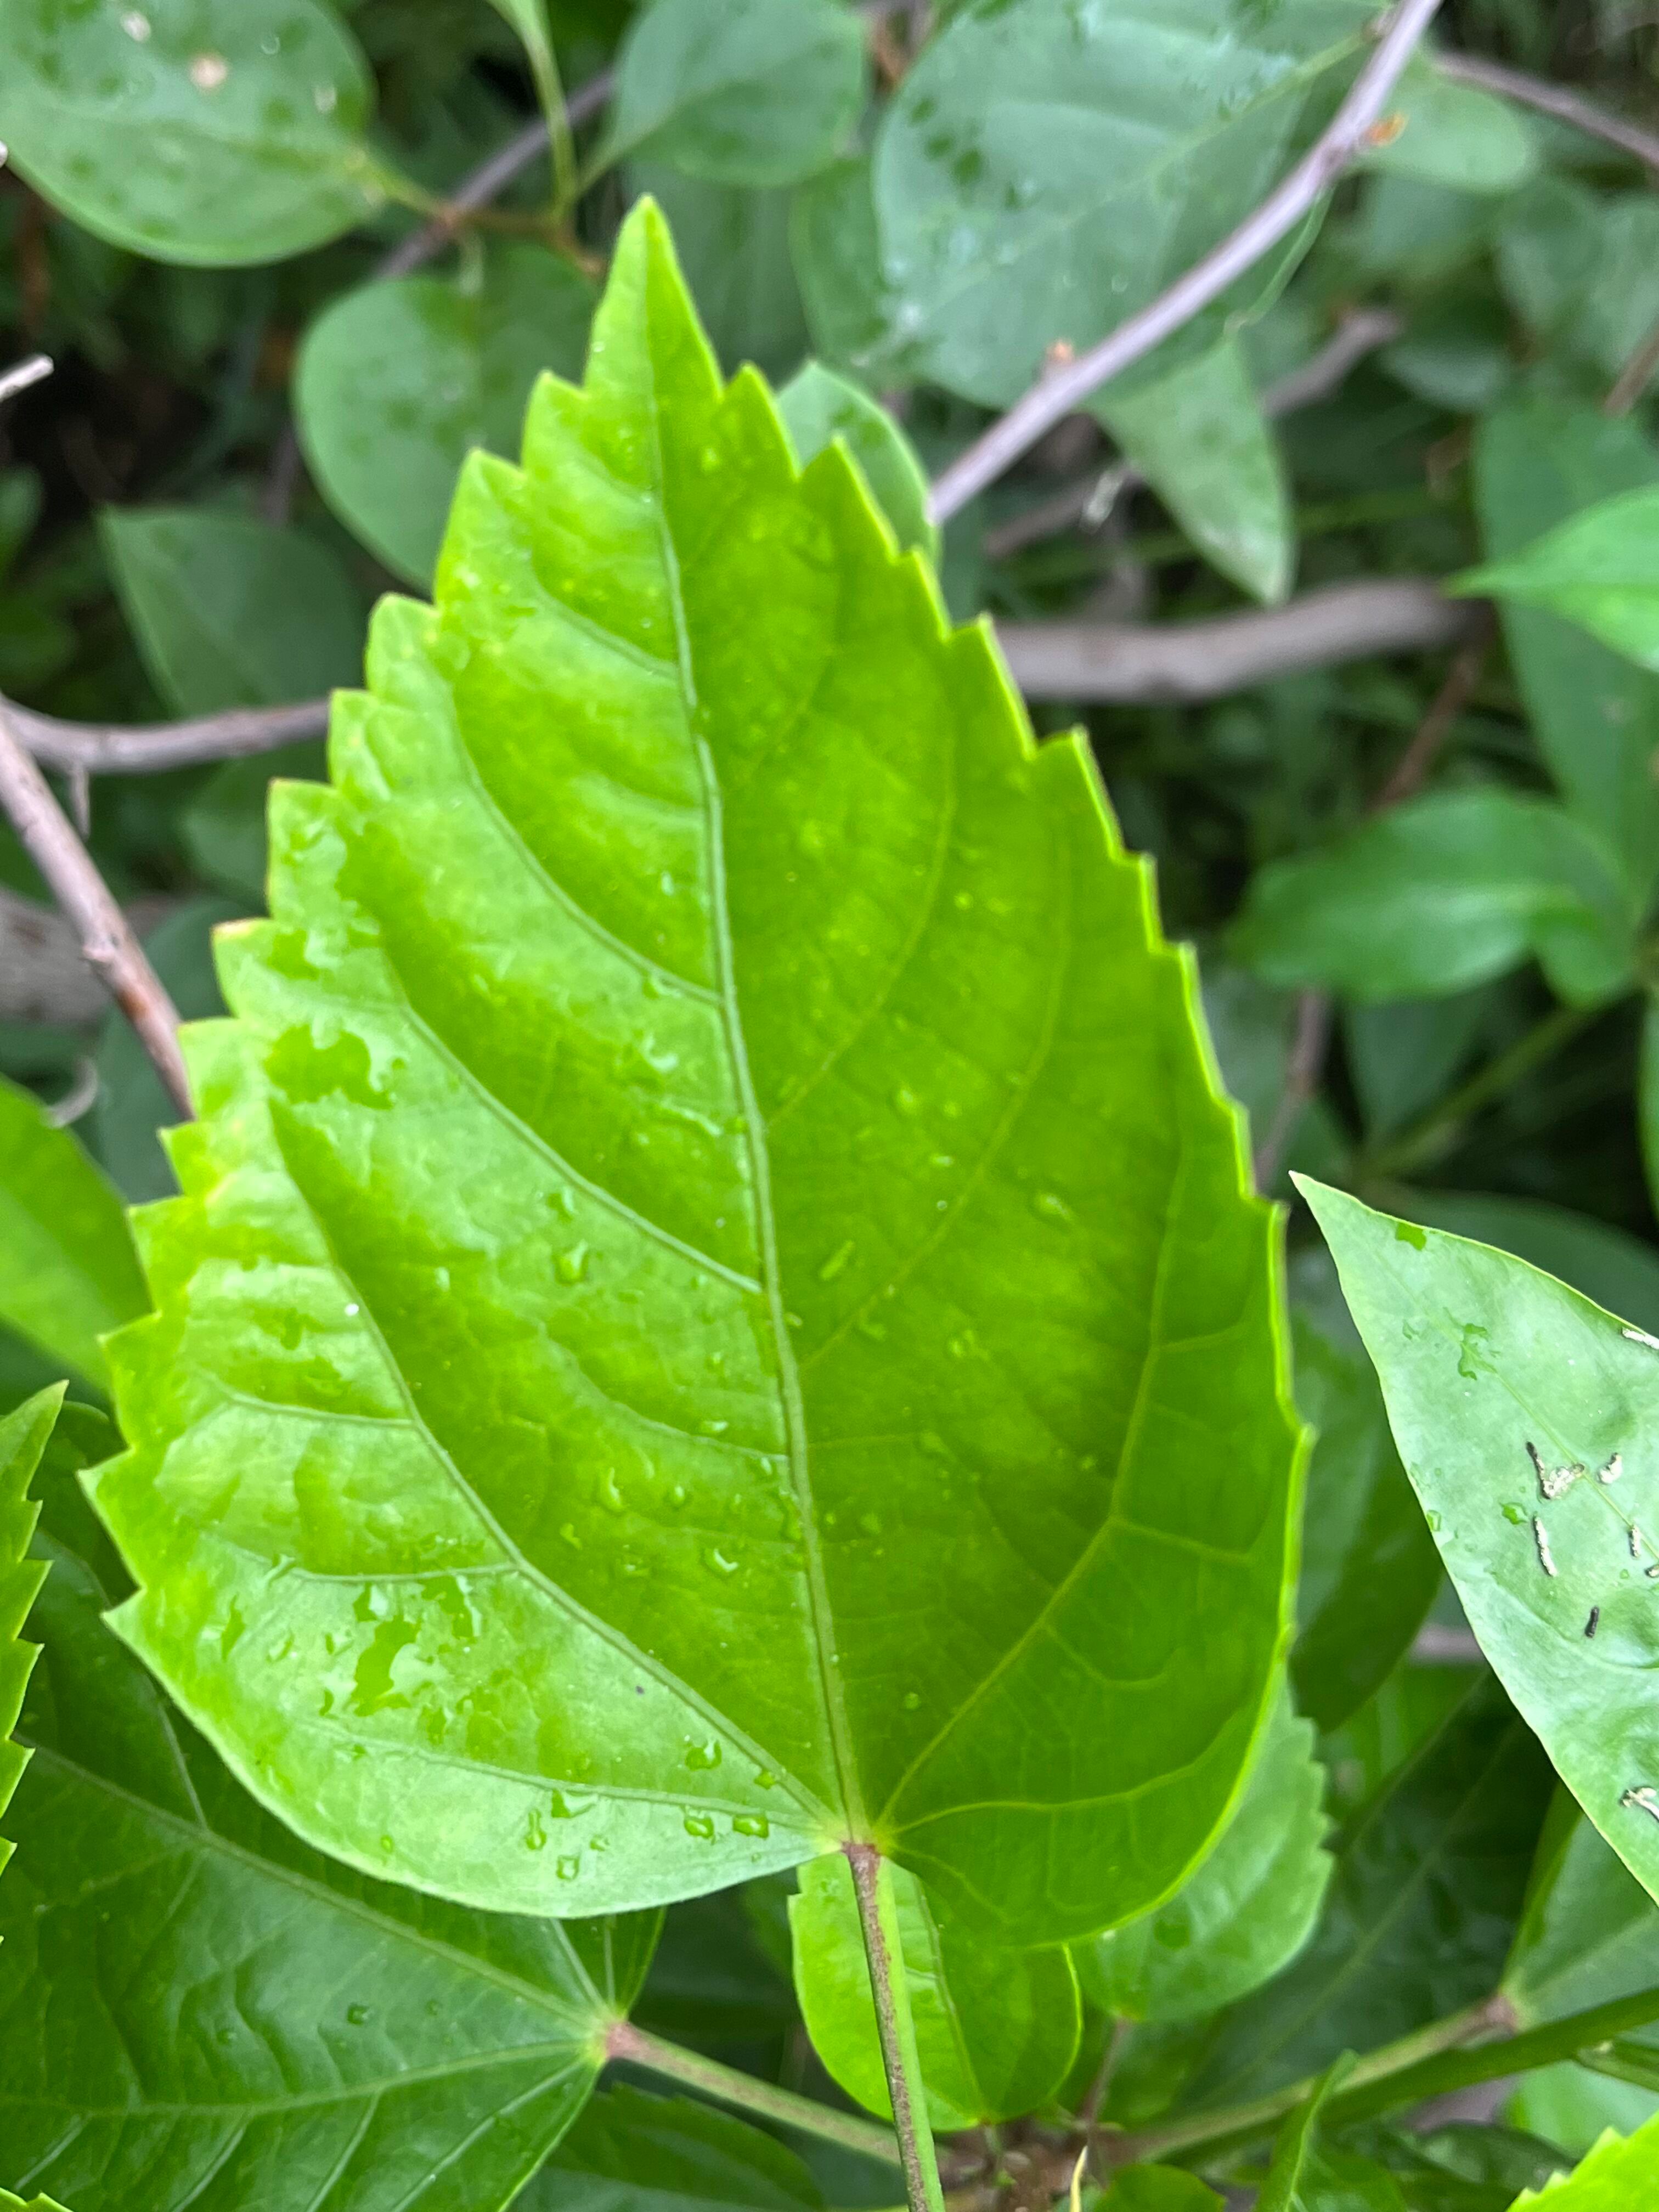
Plant species: hibiscus-rosa-sinensis